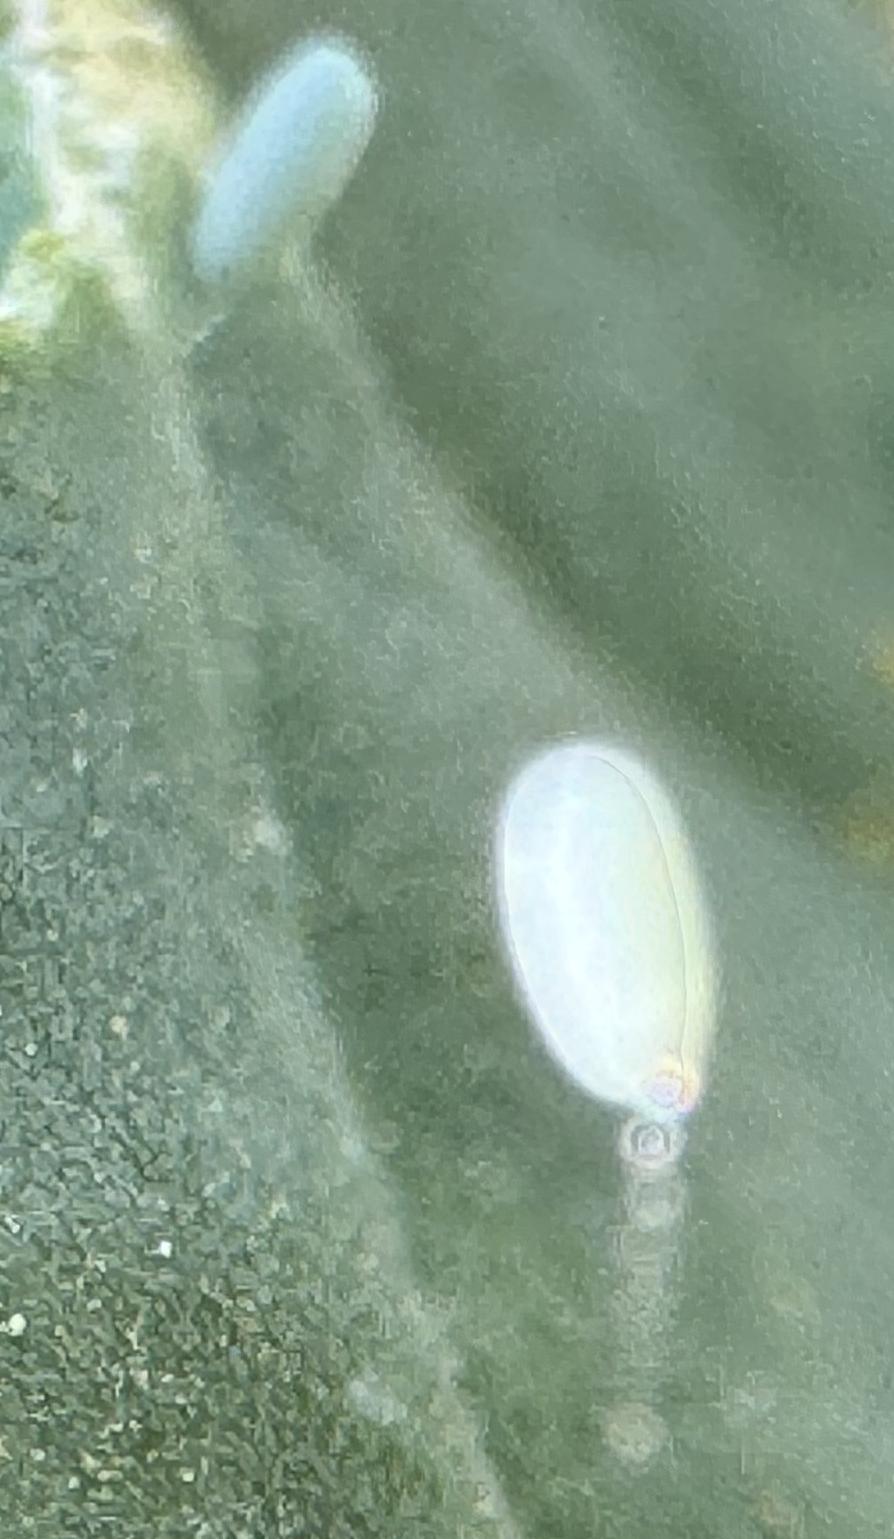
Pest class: predators